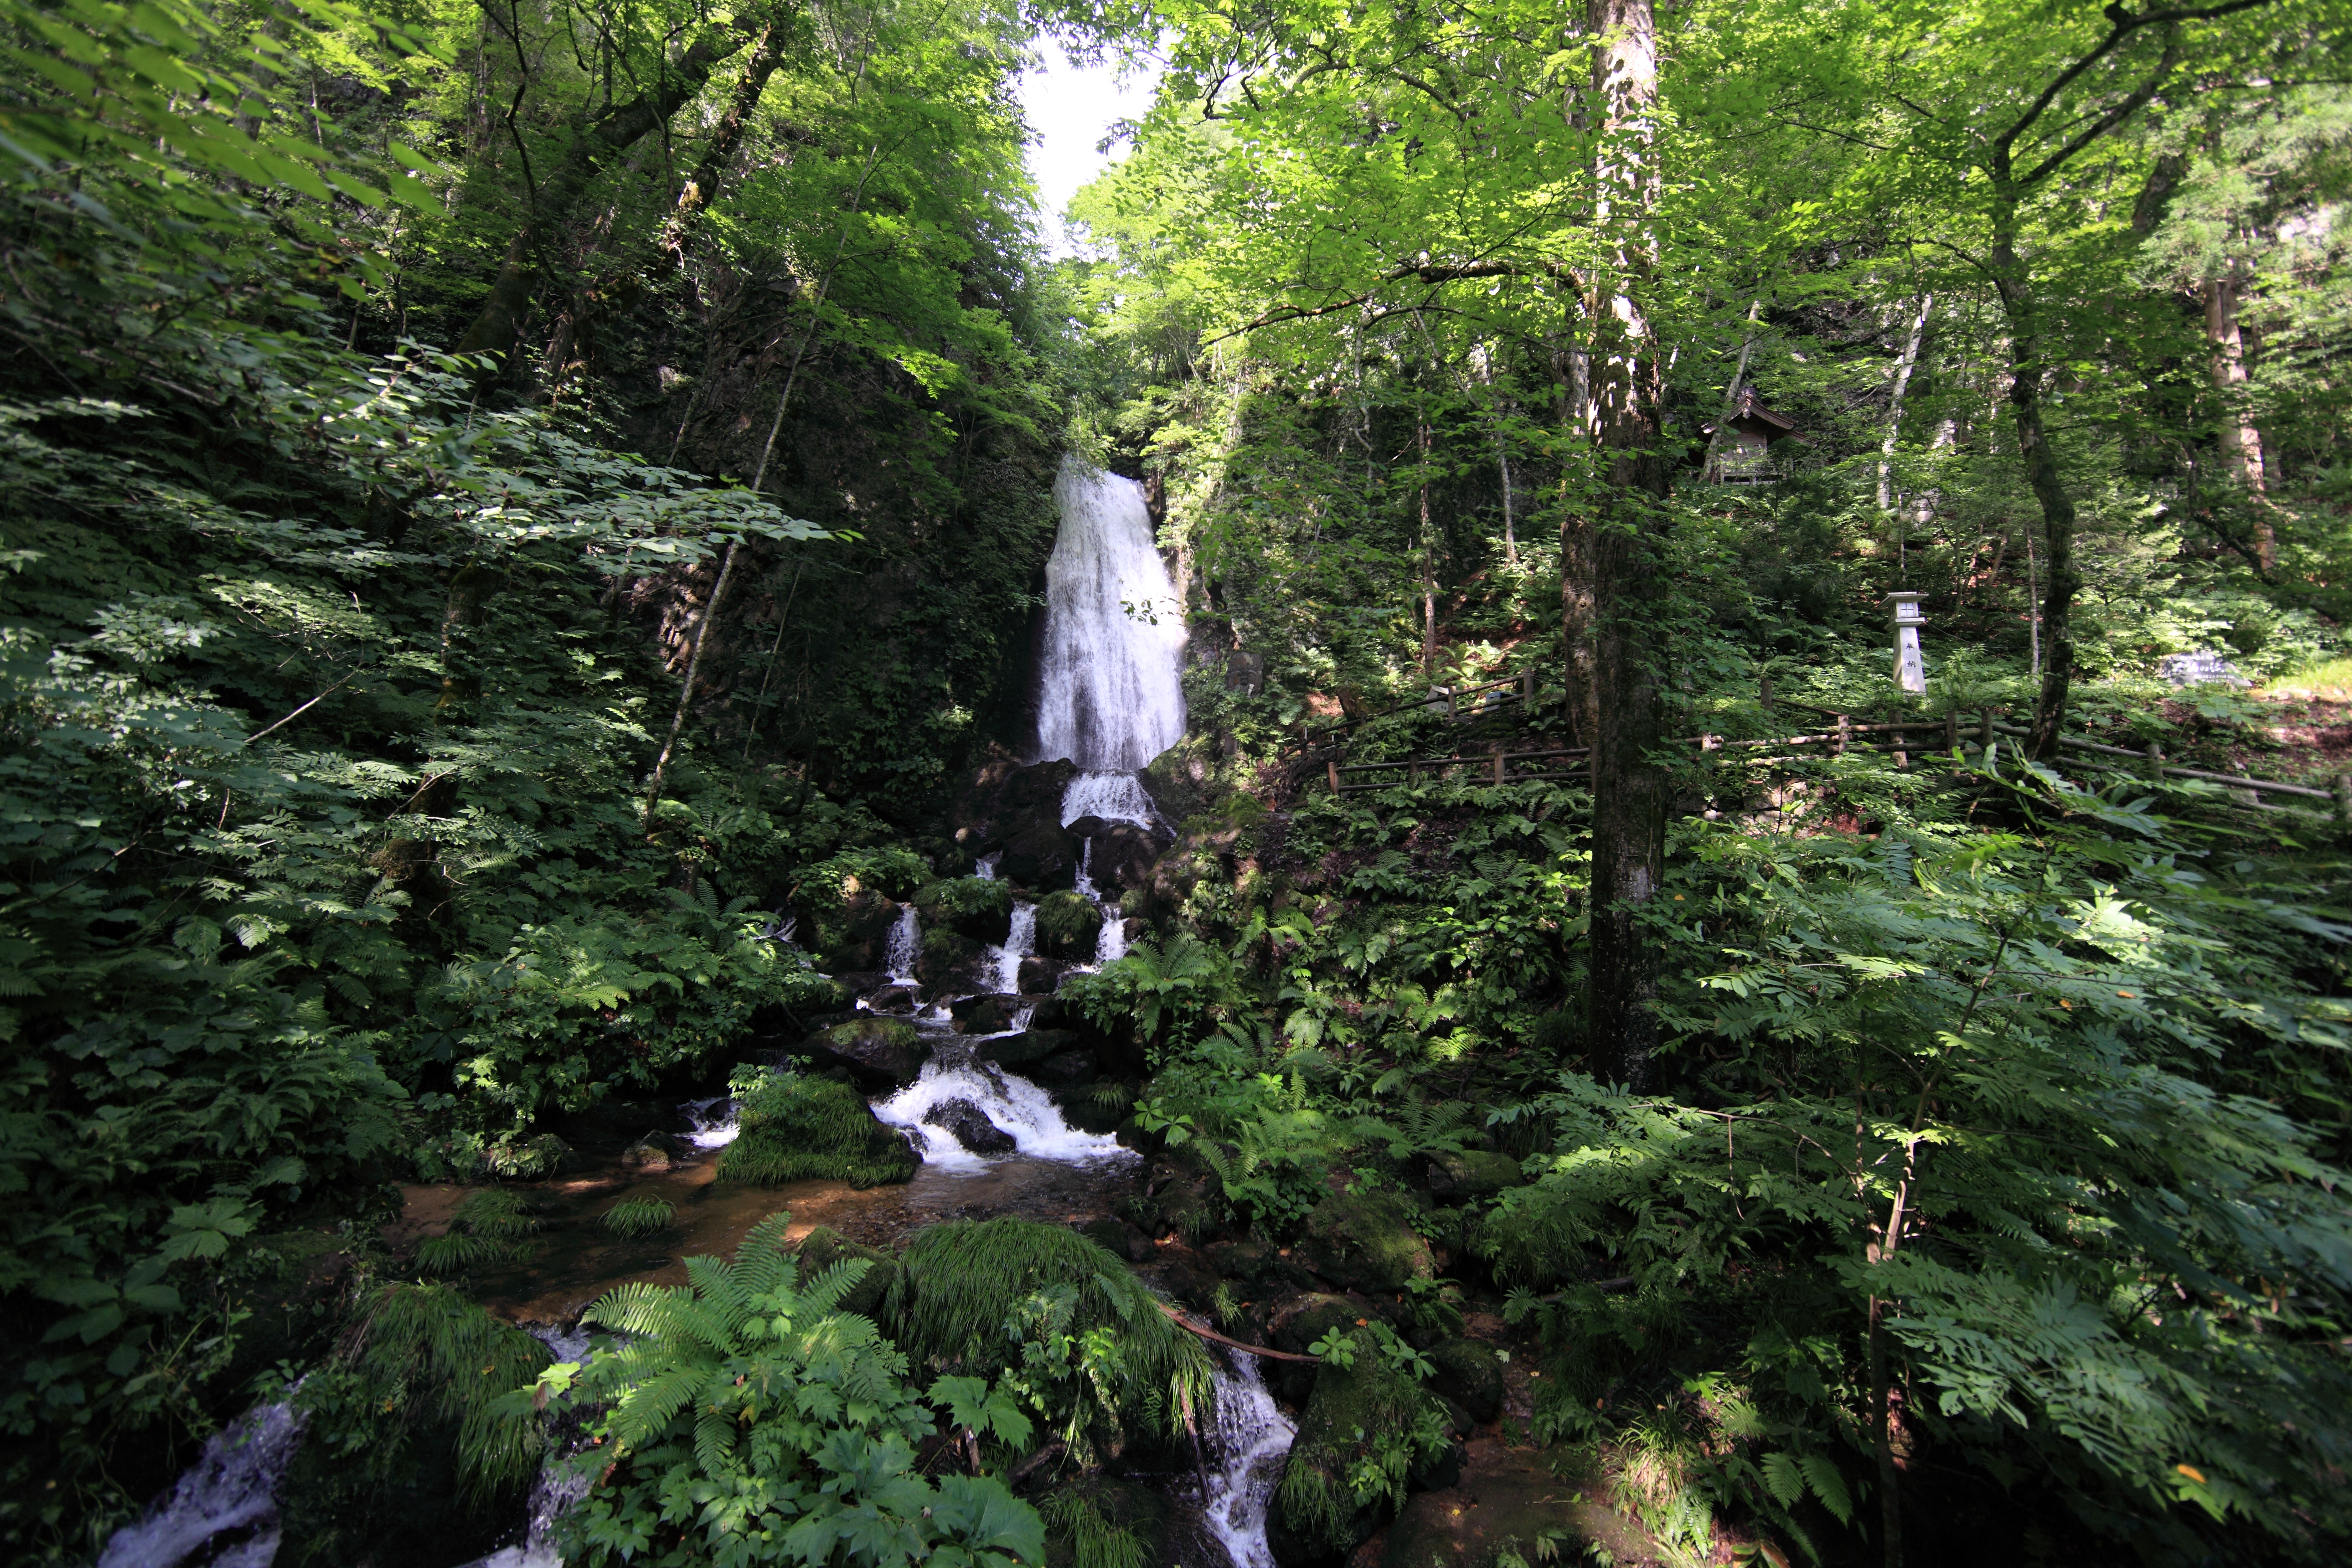
tree, forest, waterfall, wetlands, wilderness, trail, stream, high, jungle, body of water, vegetation, rainforest, ravine, 5d, hires, woodland, habitat, markii, water feature, ecosystem, hi, res, resolution, iwate, hachimantai, kuroyachishitsugen, biome, old growth forest, natural environment